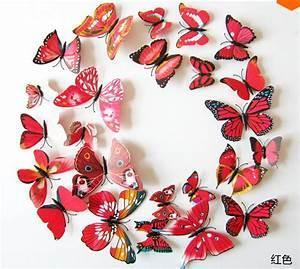
butterfly